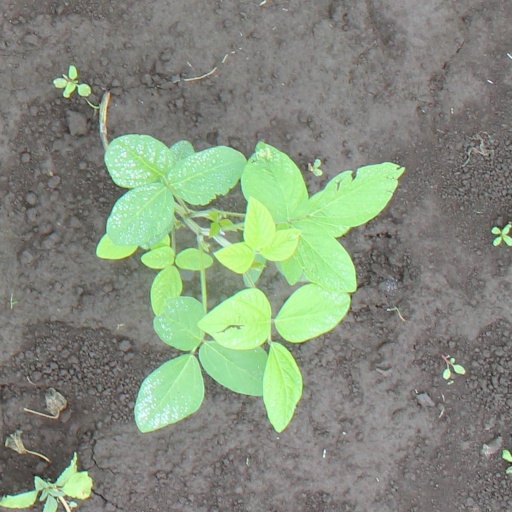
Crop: soybean